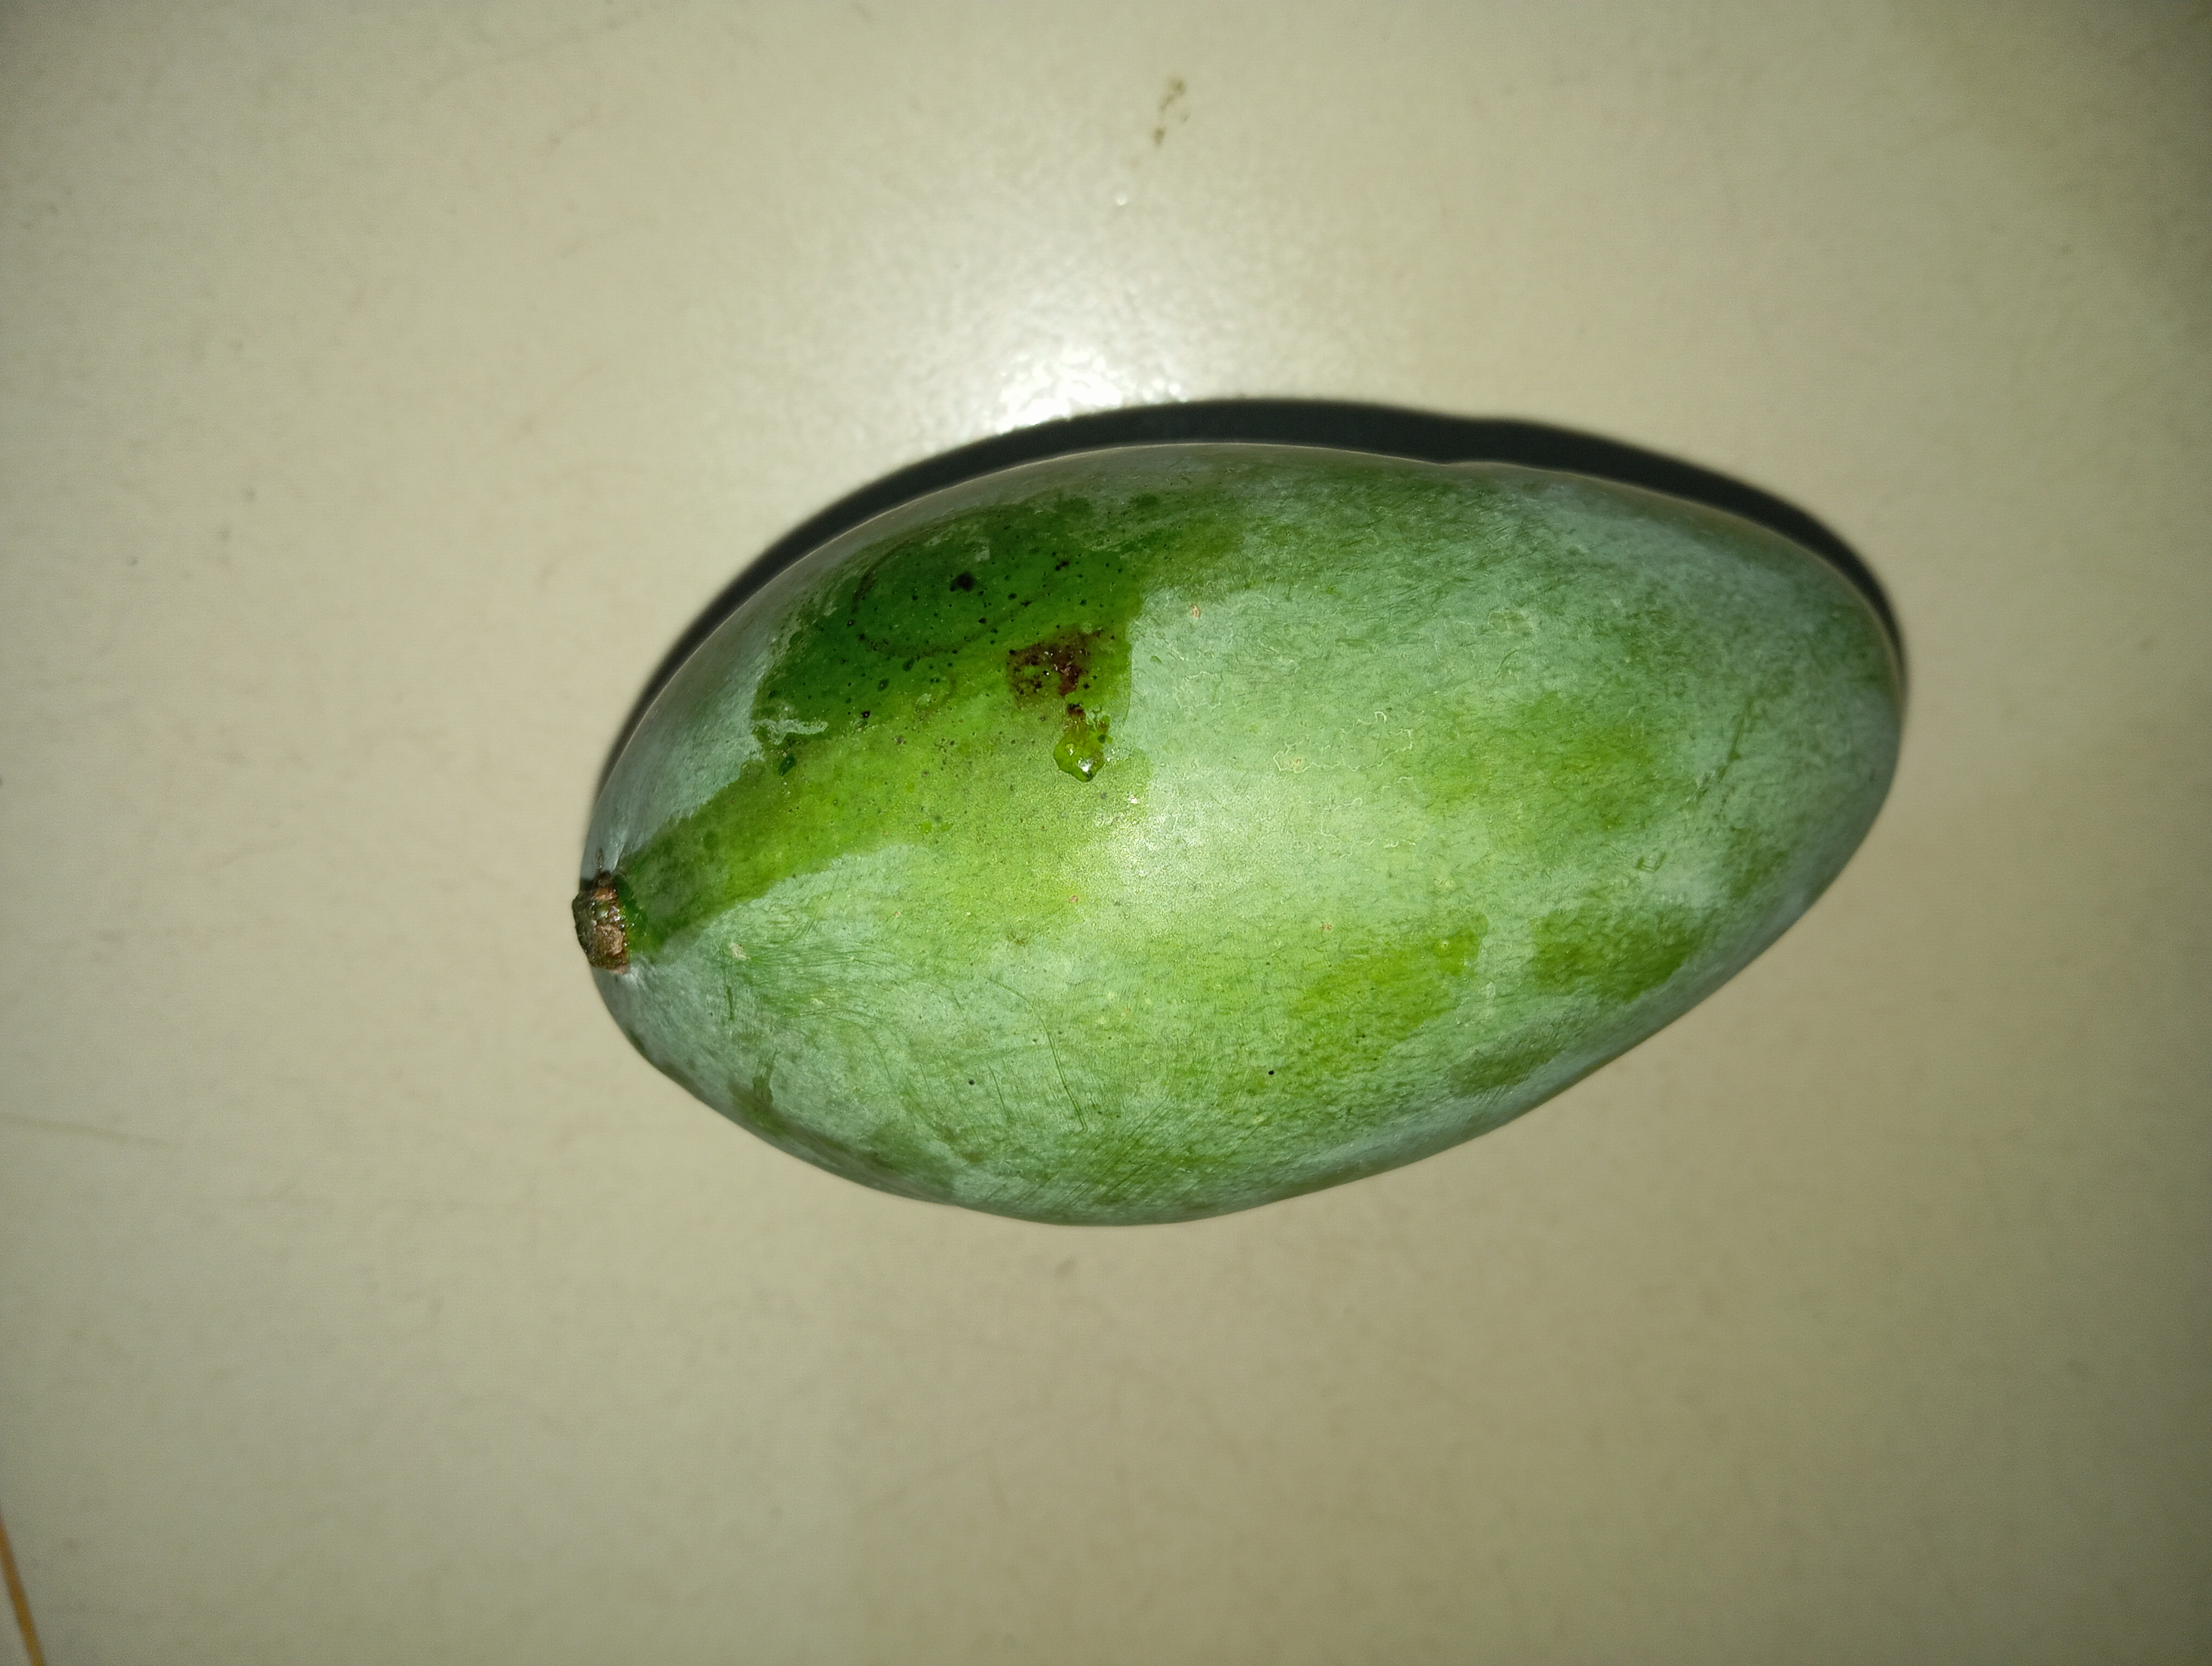
Mango variety: Amrapali